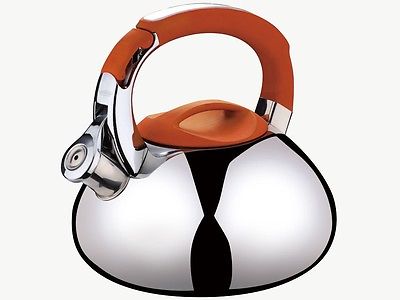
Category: kettle